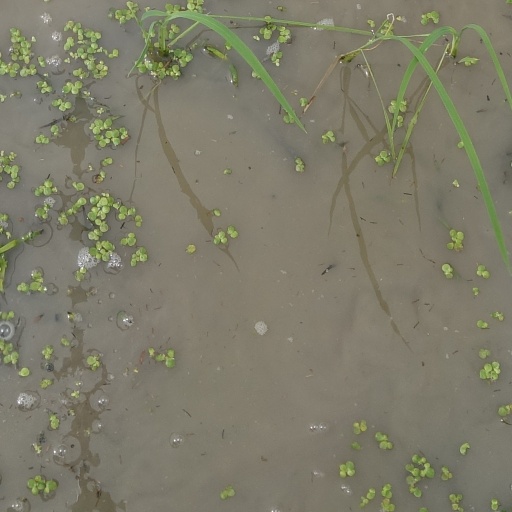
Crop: rice